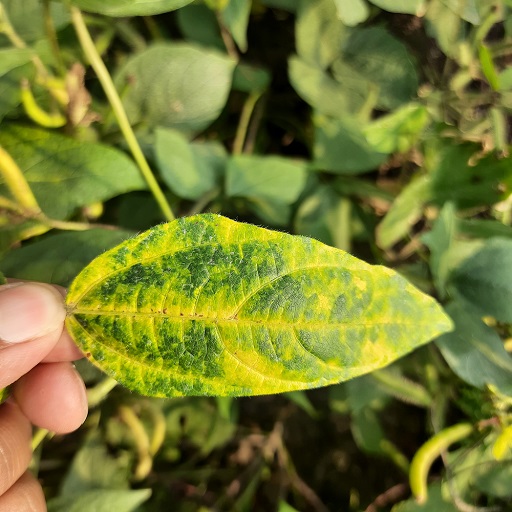
Label: Yellow Mosaic